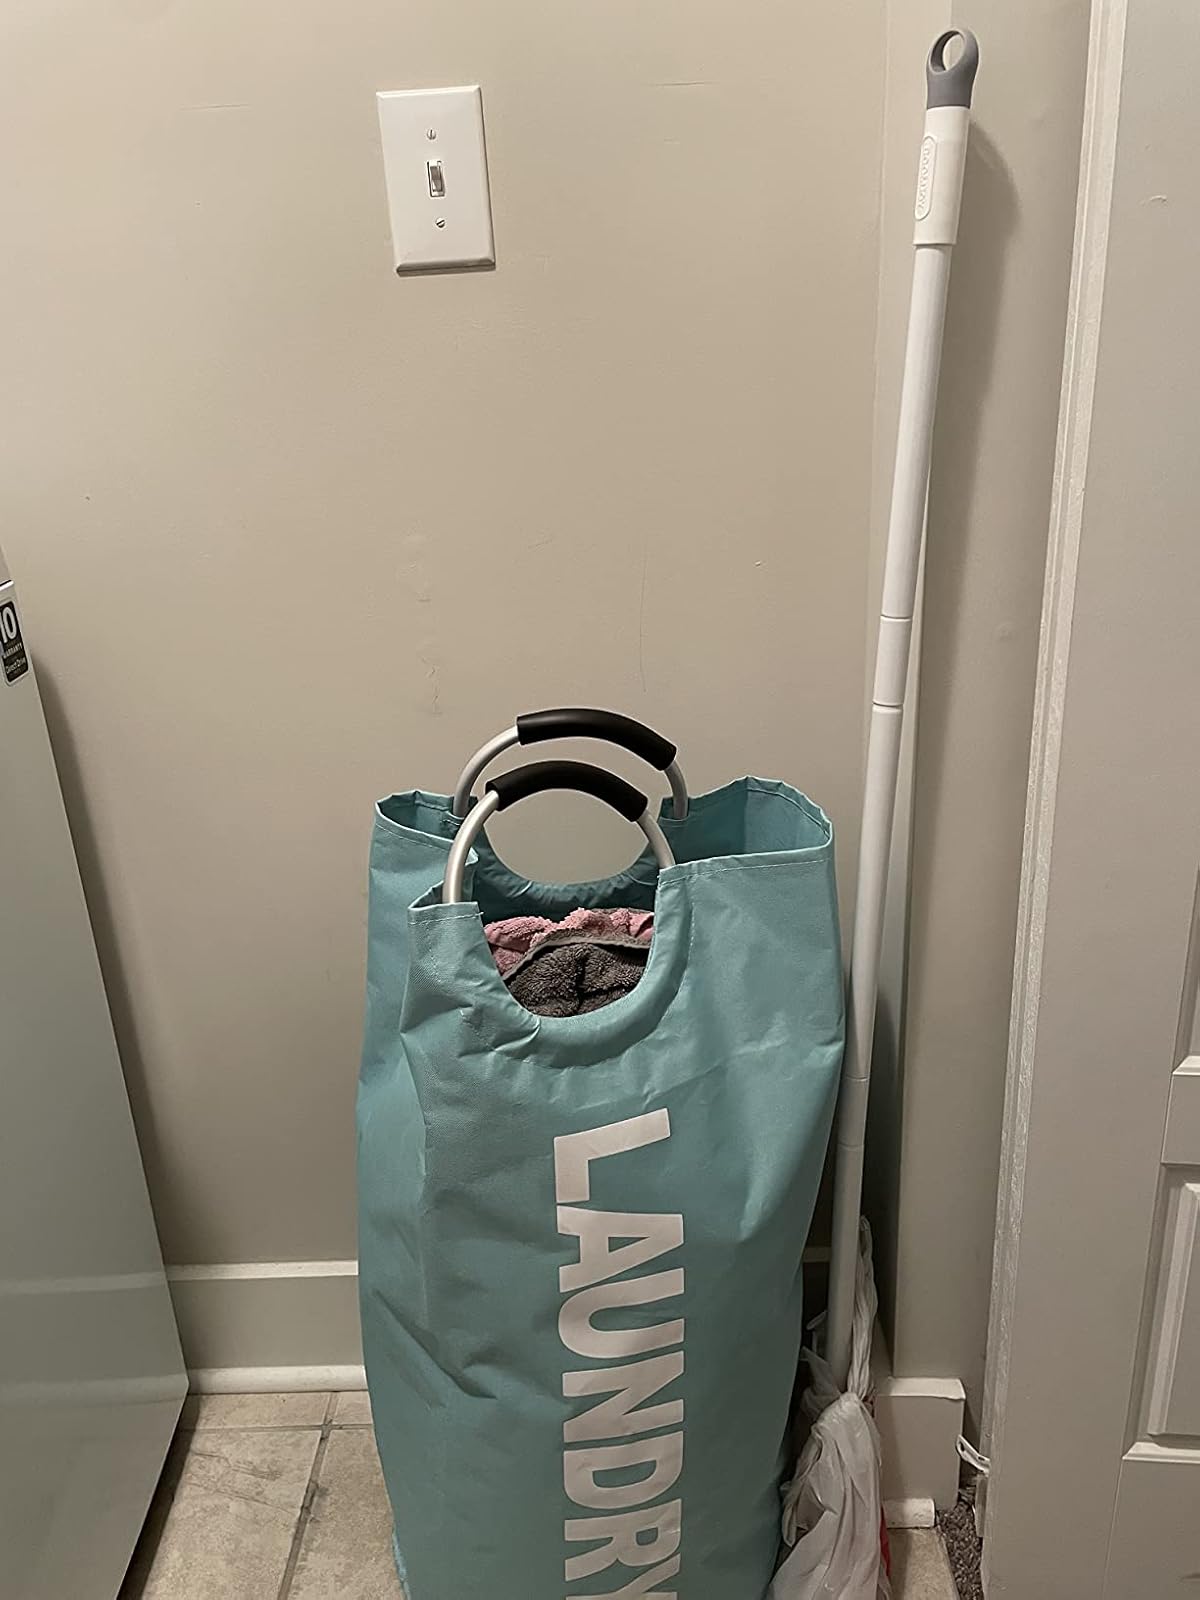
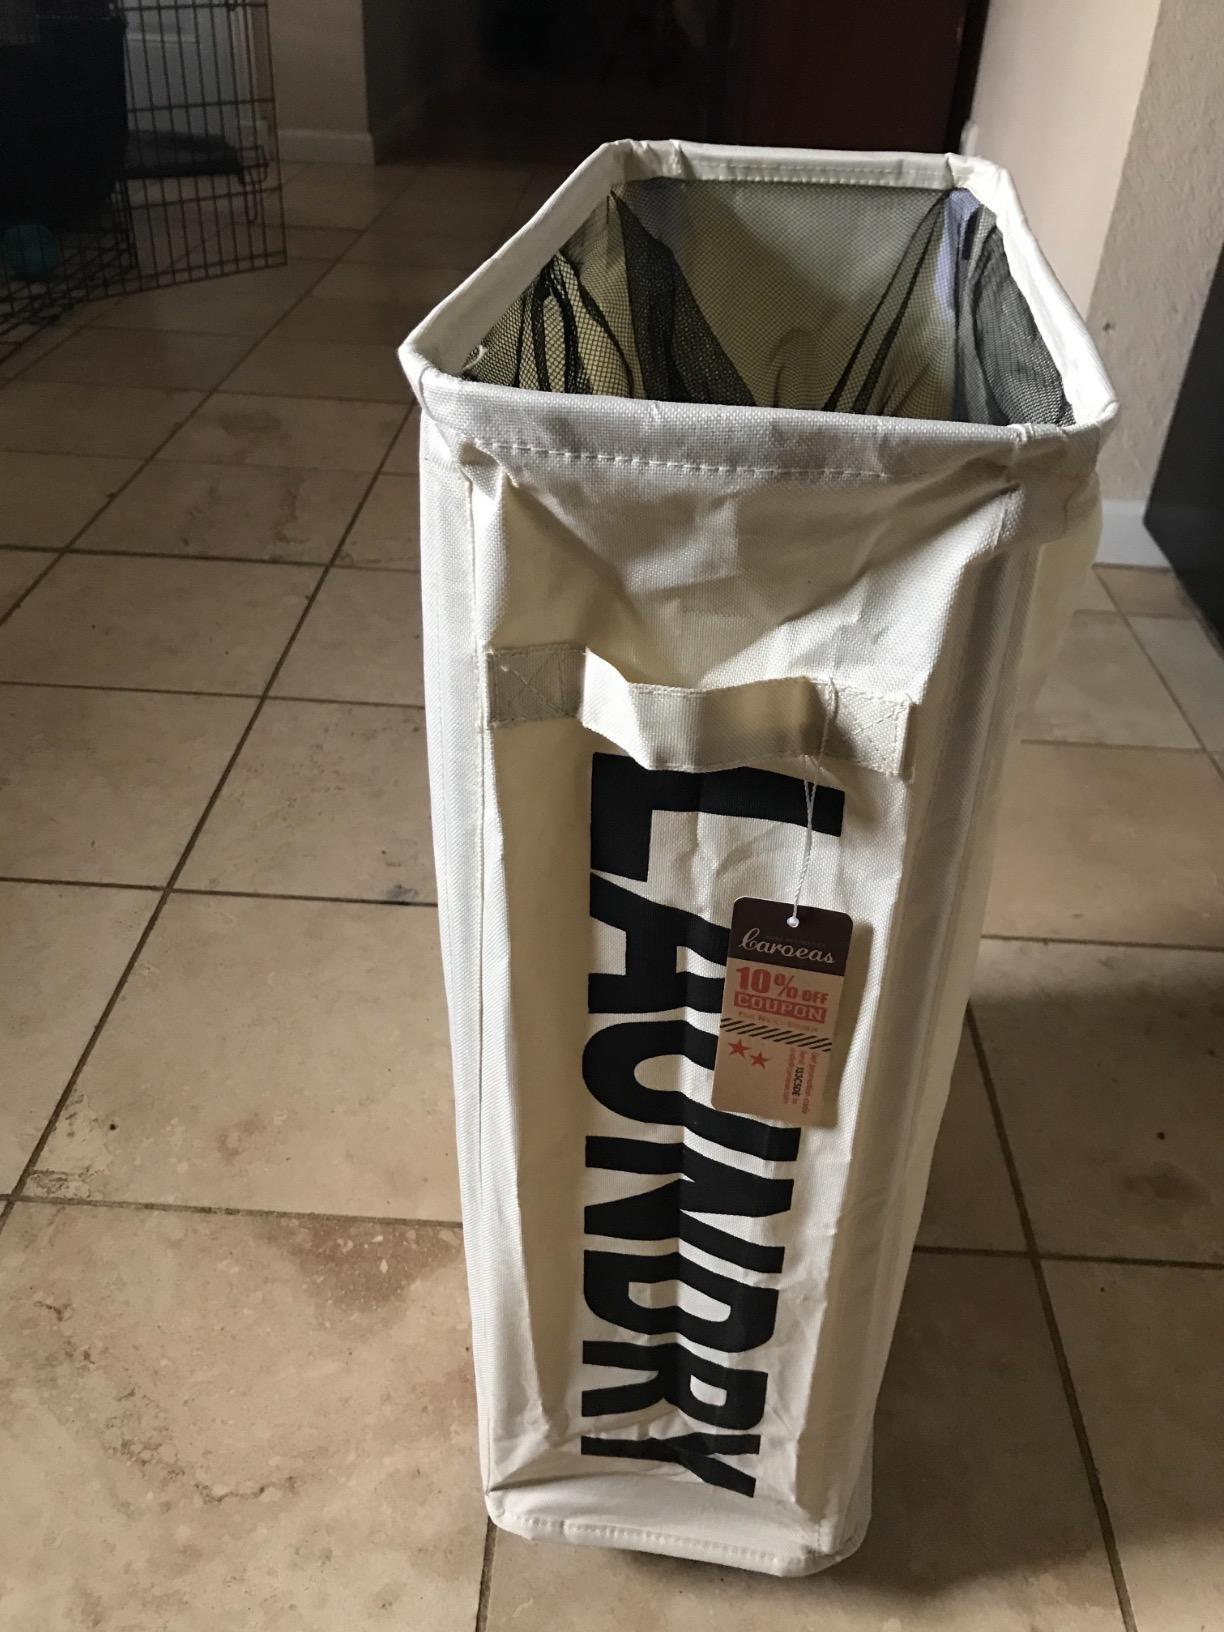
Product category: items_hamper
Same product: no